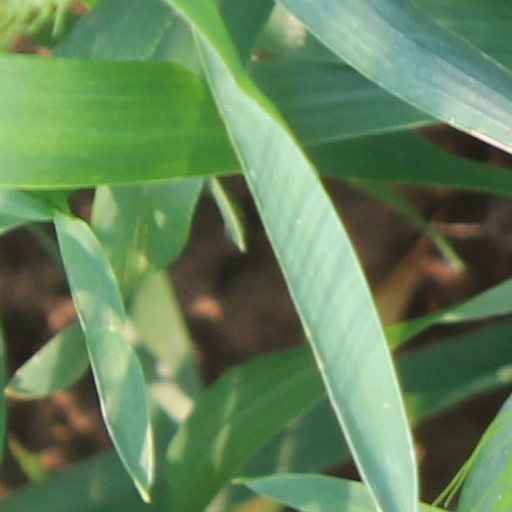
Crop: wheat